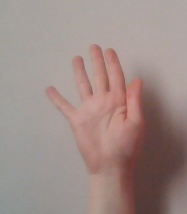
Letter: sheen